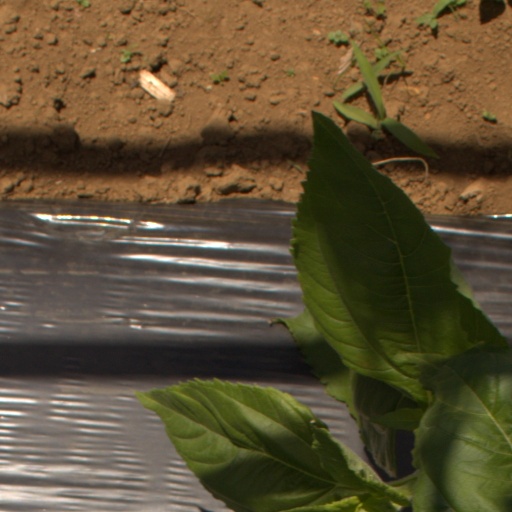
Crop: Jerusalem artichoke